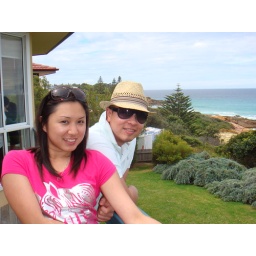
@ d house by d beach